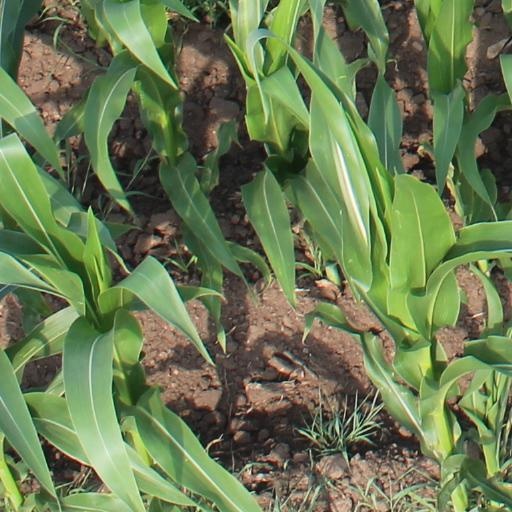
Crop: maize; corn